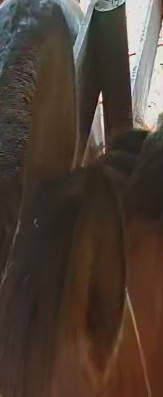
Face region: ears (position_of_ears)
Pain indicator: obviously_present